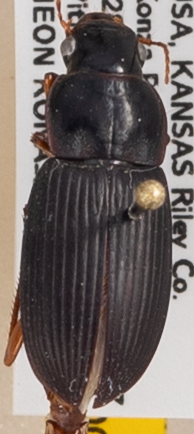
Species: Harpalus pensylvanicus
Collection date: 2019-09-25
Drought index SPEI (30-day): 0.944
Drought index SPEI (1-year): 1.69
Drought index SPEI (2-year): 1.096